Construction of Rockefeller Center

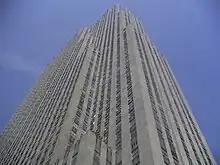
Setbacks on 30 Rockefeller Plaza, as specified by the 1916 Zoning Resolution

With the lease still in effect, Rockefeller had to quickly devise new plans so that the three-block Columbia site could become profitable. Hood came up with the idea to negotiate with the Radio Corporation of America (RCA) and its subsidiaries, National Broadcasting Company (NBC) and Radio-Keith-Orpheum (RKO), to build a mass media entertainment complex on the site. This was achievable because Wallace Harrison was good friends with Julian Street, a "Chicago Tribune" reporter whose wife's great-uncle Edward Harden was part of the RCA board of directors. At Hood's request, Harrison made a lunch date to tell Street about the mass-media complex proposal. Harden, in turn, described the idea to RCA's founder Owen D. Young, who was amenable to the suggestion. It turned out that Young, a longtime friend of Rockefeller's, had been thinking of constructing a "Radio City" for RCA for several years, even as the company was already in the process of developing a new building on Lexington Avenue. Rockefeller later stated, "It was clear that there were only two courses open to me. One was to abandon the entire development. The other to go forward with it in the definite knowledge that I myself would have to build it and finance it alone."